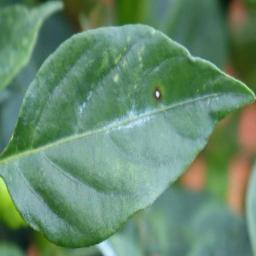
Label: cercospora